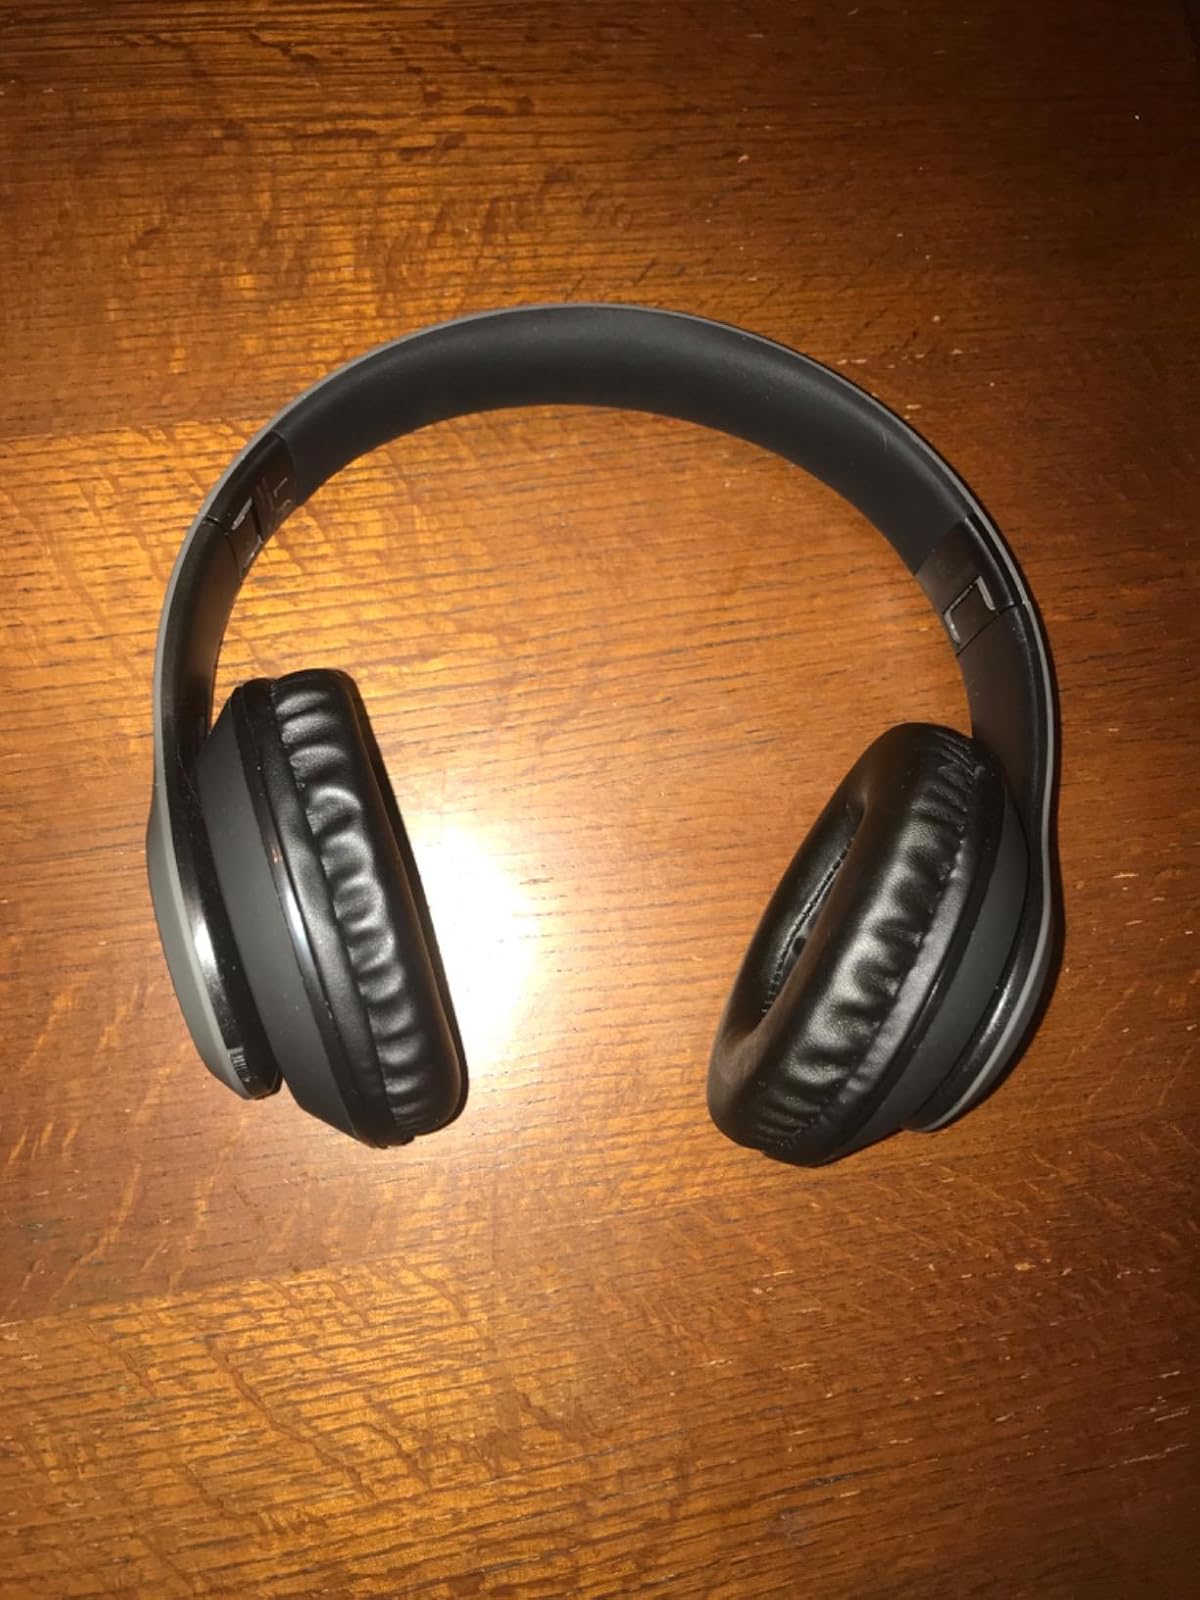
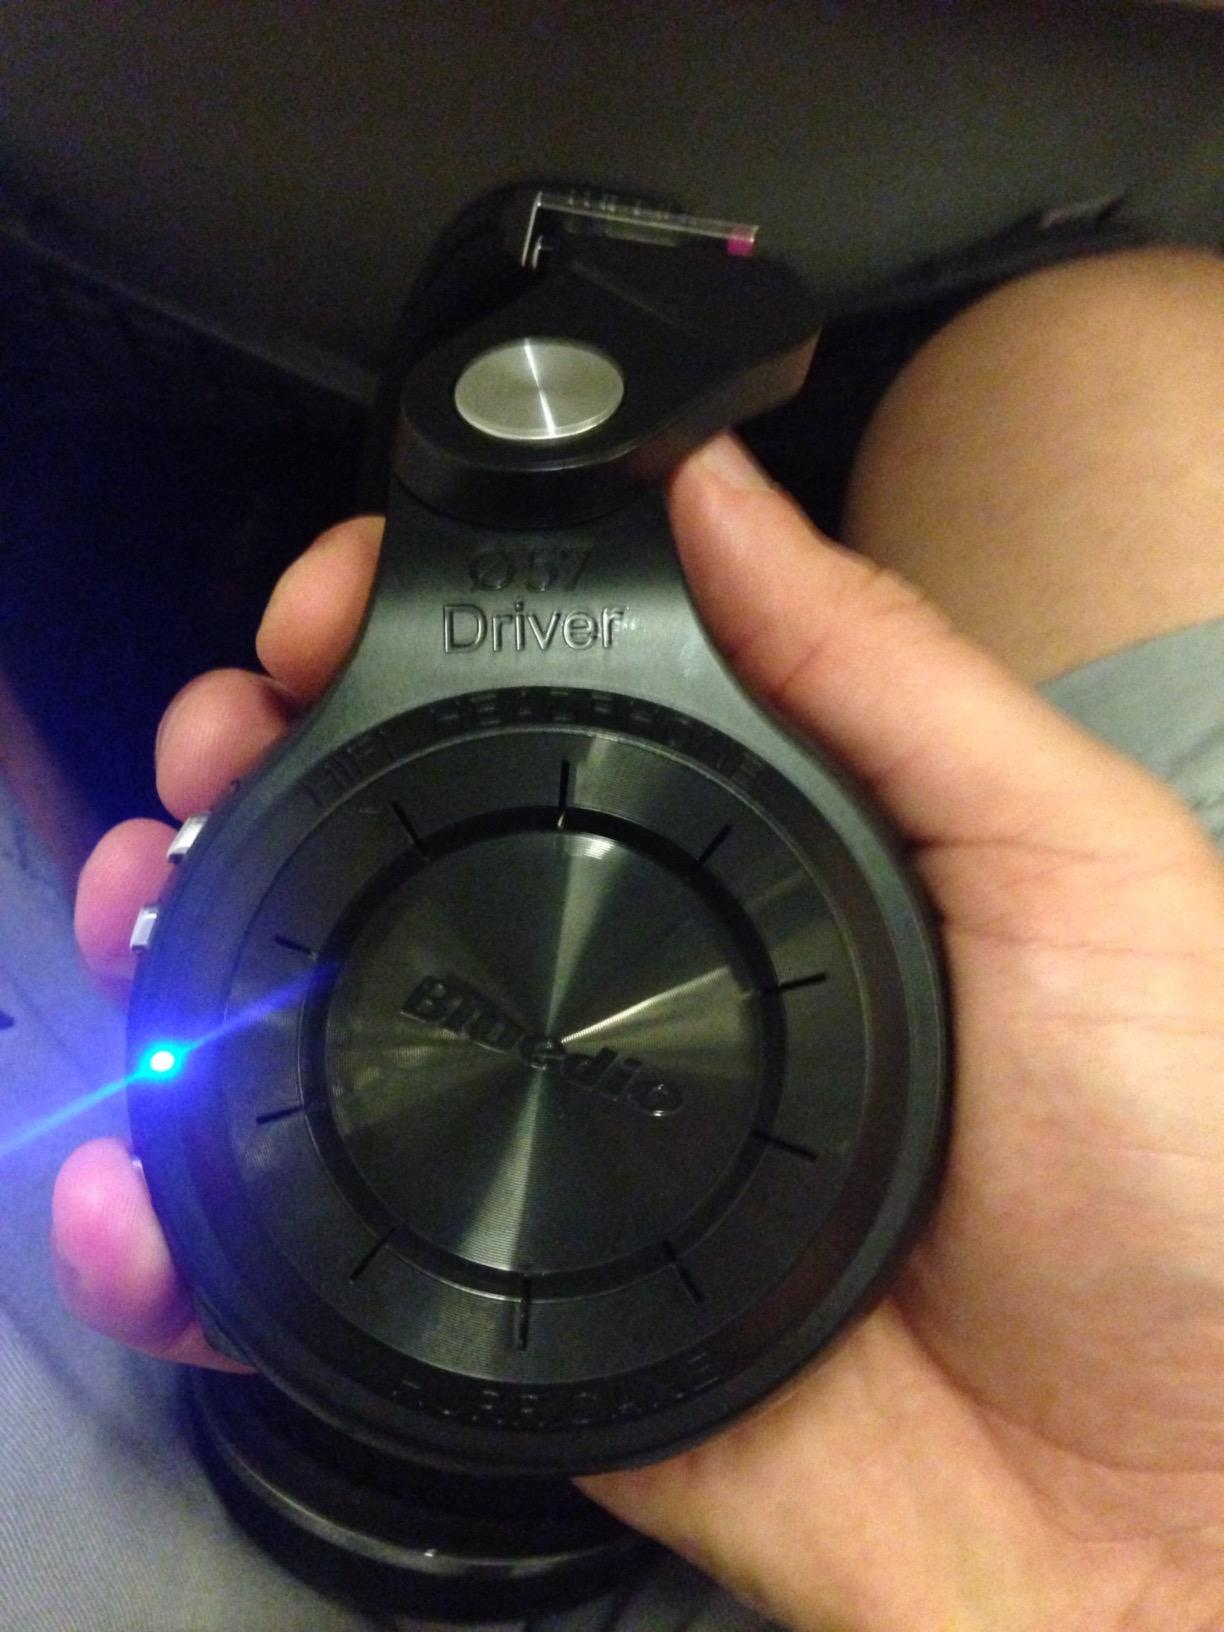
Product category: headphones
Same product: no